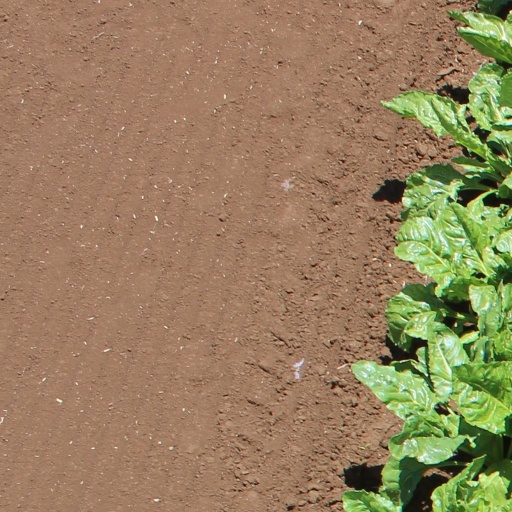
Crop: sugar beet